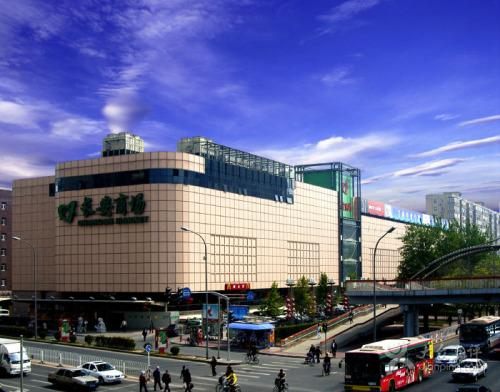
地标名称：长安商场
所在城市：北京市·西城区